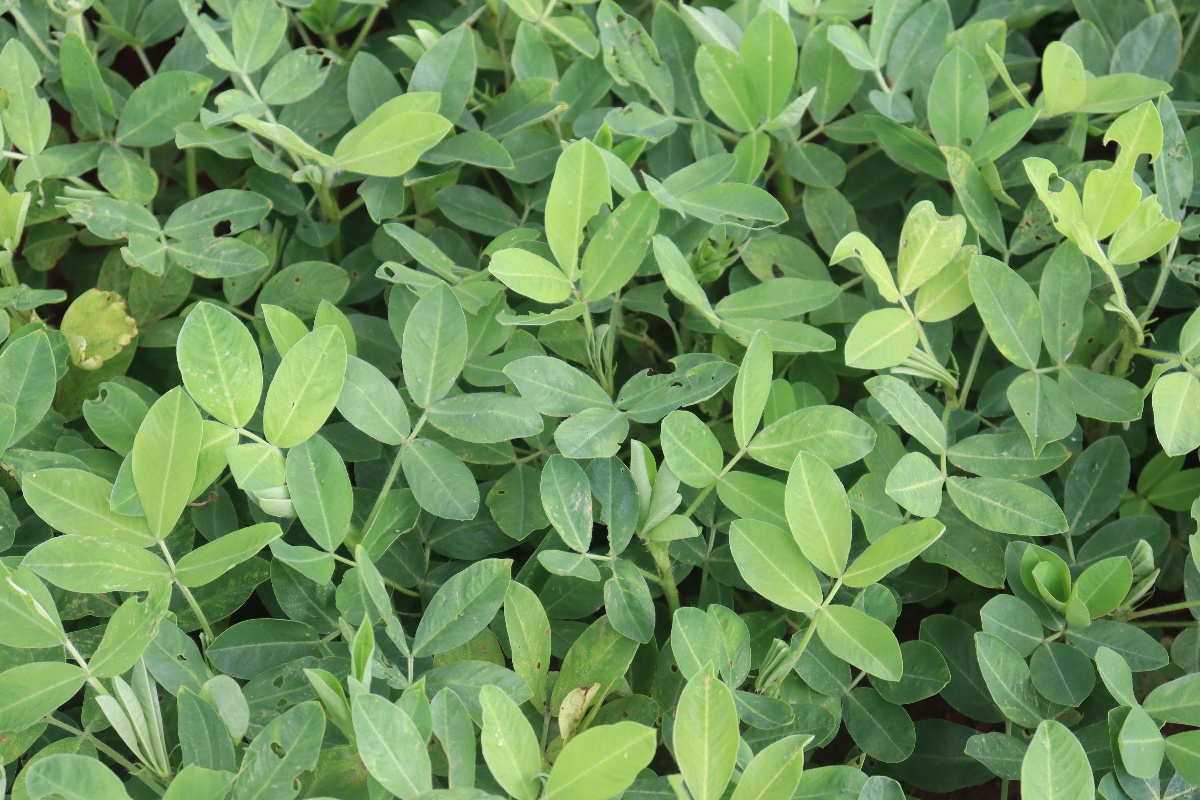
Label: early_leaf_spot